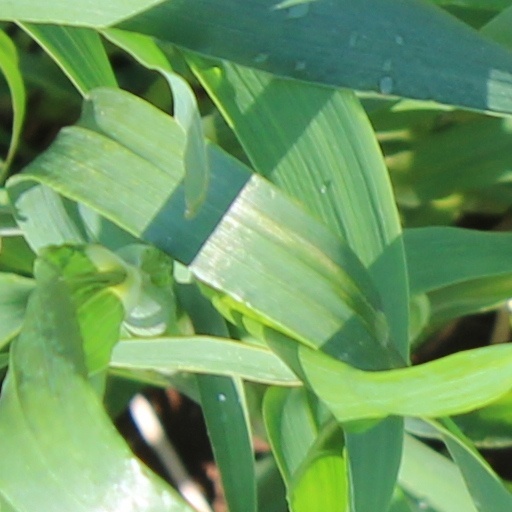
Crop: wheat